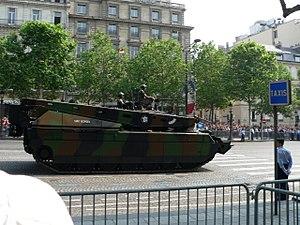
Une dépanneuse, remorqueuse ou encore towing est un véhicule qui sert à transporter des véhicules automobiles : généralement lors d’une panne ou d’un accident, le véhicule est chargé et acheminé vers un garage ou une casse automobile.